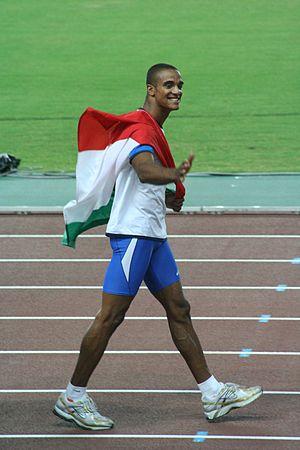
Andrew Curtis Howe est un athlète italien spécialiste du 200 mètres et du saut en longueur.